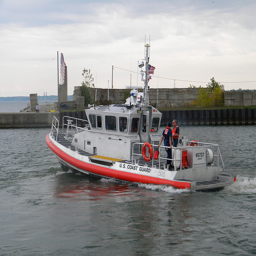
a small boat in a large body of water
A grey and red boat in water with barrier in the background.
a boat sailing on a body of water.
A Coast Guard boat passing a pier as it heads out to sea.
an image of a boat in the water sailing